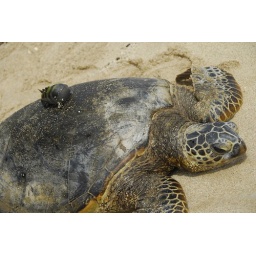
slightly illegal to touch a sea turtle in Hawaii. the &amp;quot;Killer&amp;quot; really wanted a ride home though.